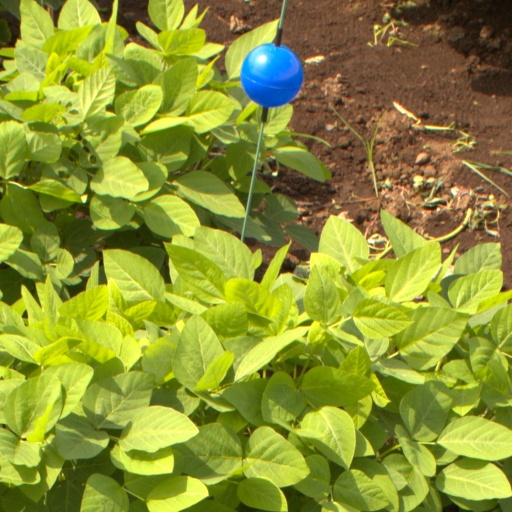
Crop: soybean